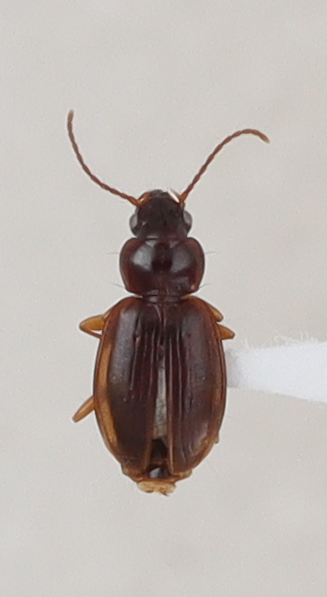
Scientific name: Trechus obtusus
Plot: 14
Trap: E
Collected: 20210727